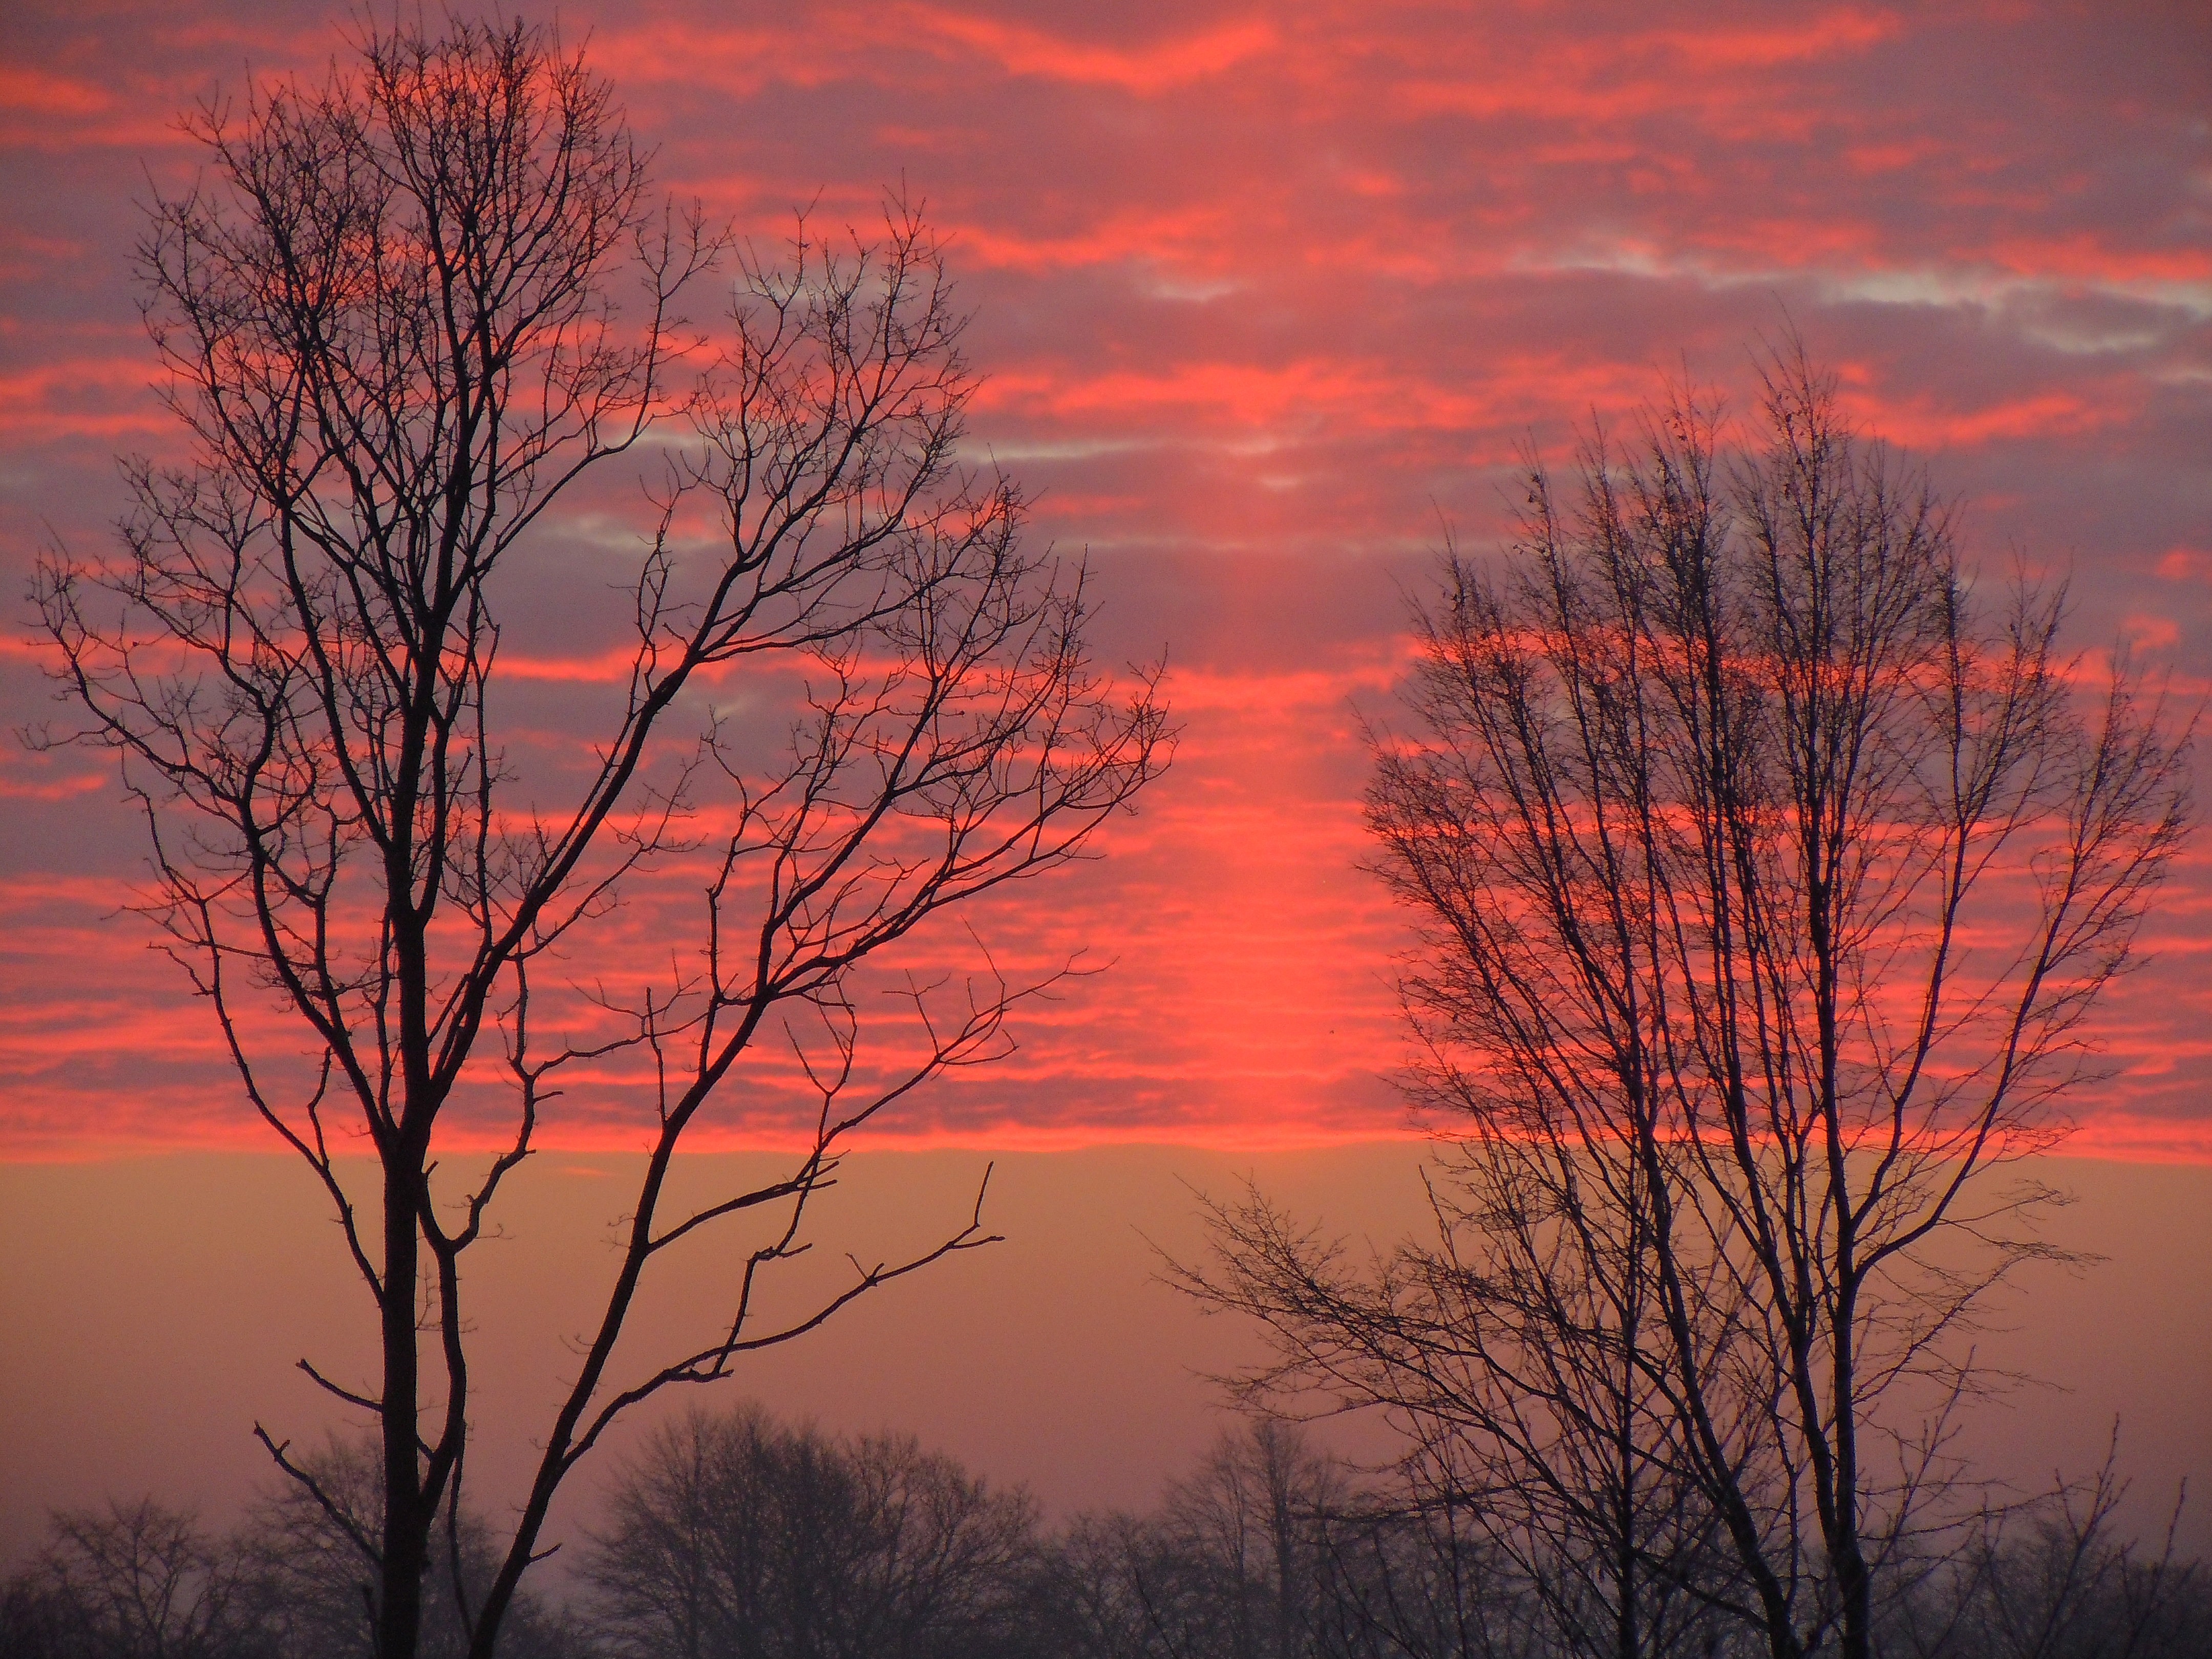
tree, horizon, branch, silhouette, cloud, plant, sky, sunrise, sunset, field, prairie, morning, dawn, atmosphere, dusk, evening, trees, clouds, afterglow, morgenrot, bright red, atmospheric phenomenon, woody plant, red sky at morning